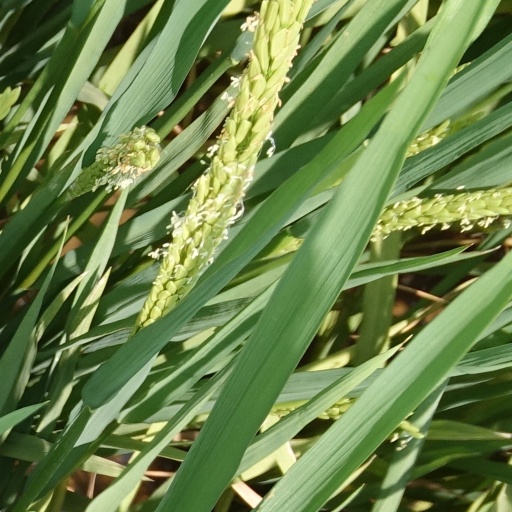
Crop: rice